Theodore Krumberg Building

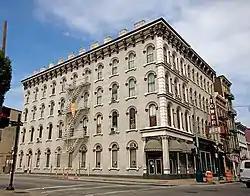
Front and southern side of the building

The Theodore Krumberg Building is a historic commercial building and former bank in the Over-the-Rhine neighborhood of Cincinnati, Ohio, United States. Built in the Italianate style in 1871, the Krumberg Building is one of the most significant structures in Over-the-Rhine when considered from an architectural point of view, due to its size and its location at the intersection of Main and Twelfth Streets.